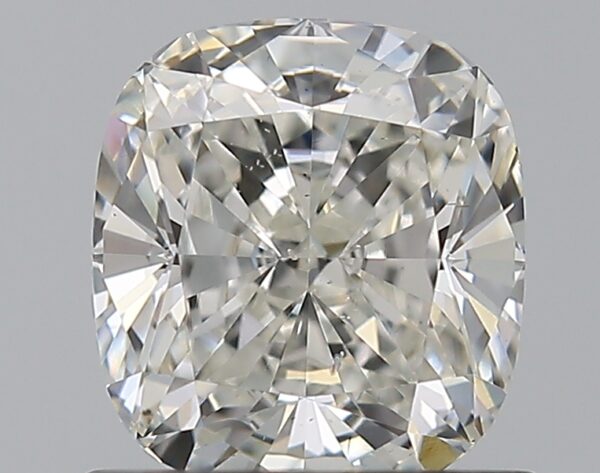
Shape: cushion
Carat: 1.01
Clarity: SI1
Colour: H
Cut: EX
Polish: EX
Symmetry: VG
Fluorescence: F
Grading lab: GIA
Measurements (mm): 6.02 x 5.5 x 3.63